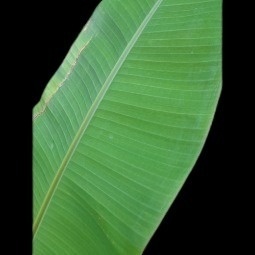
Label: Healthy